Shibuya Route

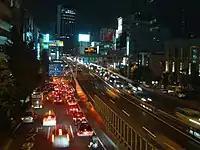
The Shibuya Route as seen in Shibuya.

The Shibuya Route runs southwest from Tanimachi Junction where it meets the Inner Circular Route, Tokyo's innermost beltway, in Minato. In all, it runs for through the wards of Shibuya, Meguro, and Setagaya. The expressway, an elevated highway, is paralleled by various surface-level streets along its entire length, primarily National Route 246. Tokyu Corporation's commuter line, the Tōkyū Den-en-toshi Line, travels directly beneath the expressway from Ikejiri-Ōhashi Station to Komazawa-daigaku Station. The foundation of the supports for this section of the elevated expressway is the tunnel that carries the commuter line, so the tunnels are maintained jointly by the Metropolitan Expressway Company and the Tokyu Corporation.